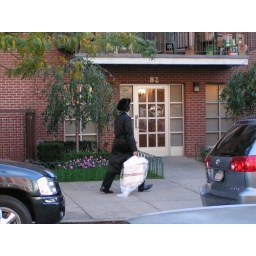
Hasidic Jew in his satin robe (kaftan), black hat and uncut sideburns (payoth) with his tallith in a plastic bag.